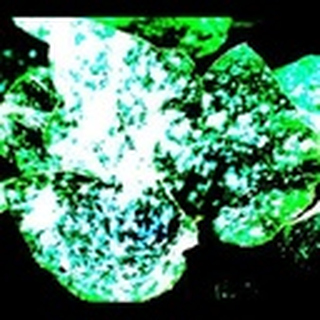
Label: cotton_powdery_mildew